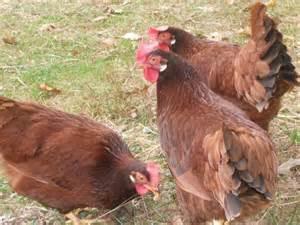
chicken